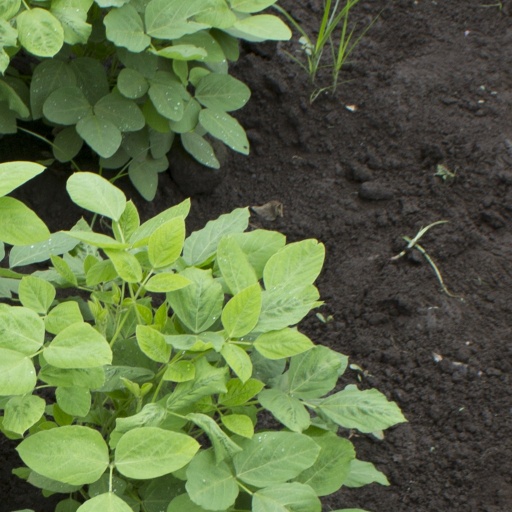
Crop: soybean